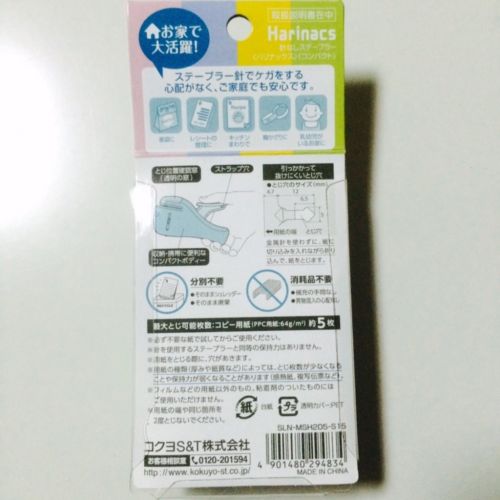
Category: stapler